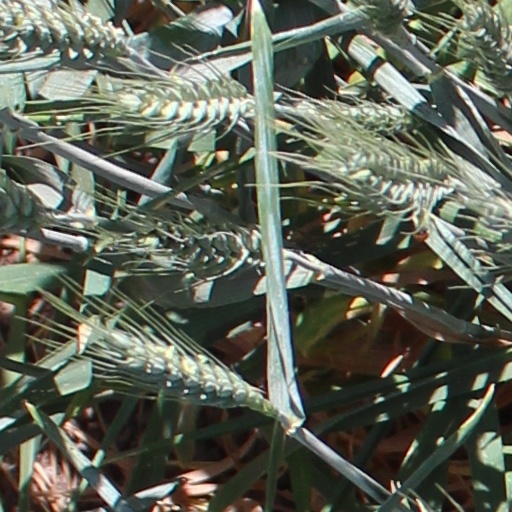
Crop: wheat